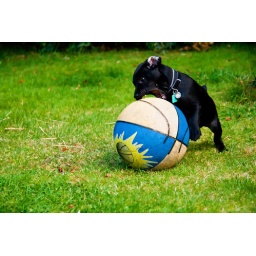
other title ' my dog has teeth!' Sully still trying to fit the ball in his mouth.....